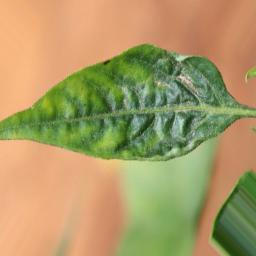
Label: mites_and_trips